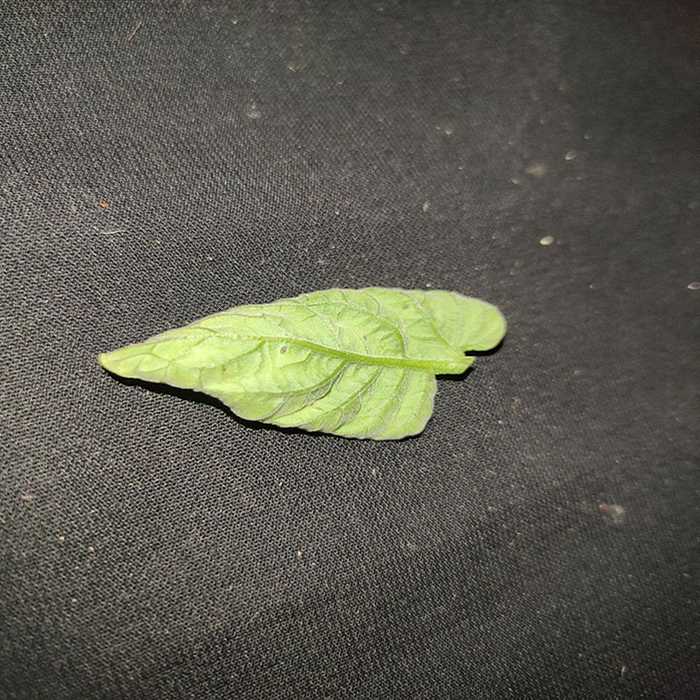
Plant: Tomato
Label: Tomato leaf curl virus